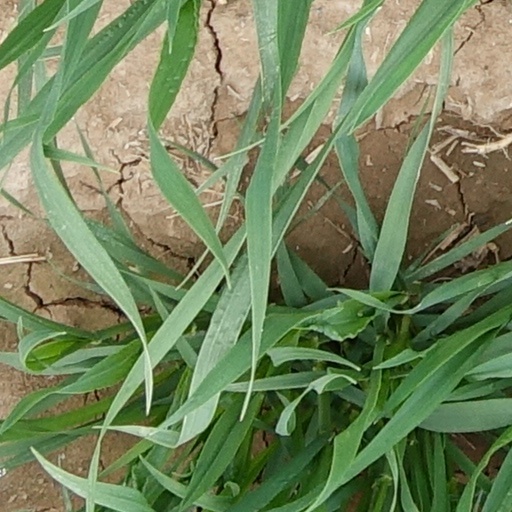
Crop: wheat